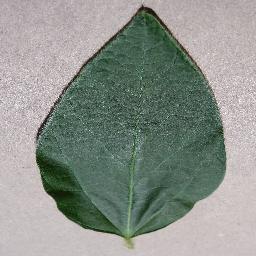
Label: Soybean___healthy